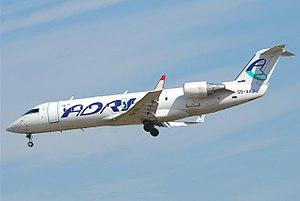
Adria ou Adria Airways était la compagnie aérienne nationale de Slovénie, jusqu’à sa faillite en 2019. Elle était membre de Star Alliance comme une compagnie régionale depuis décembre 2004.